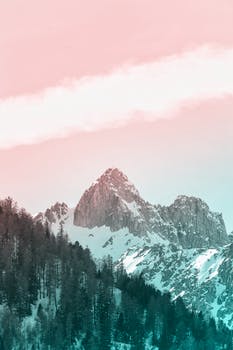
Label: No Watermark